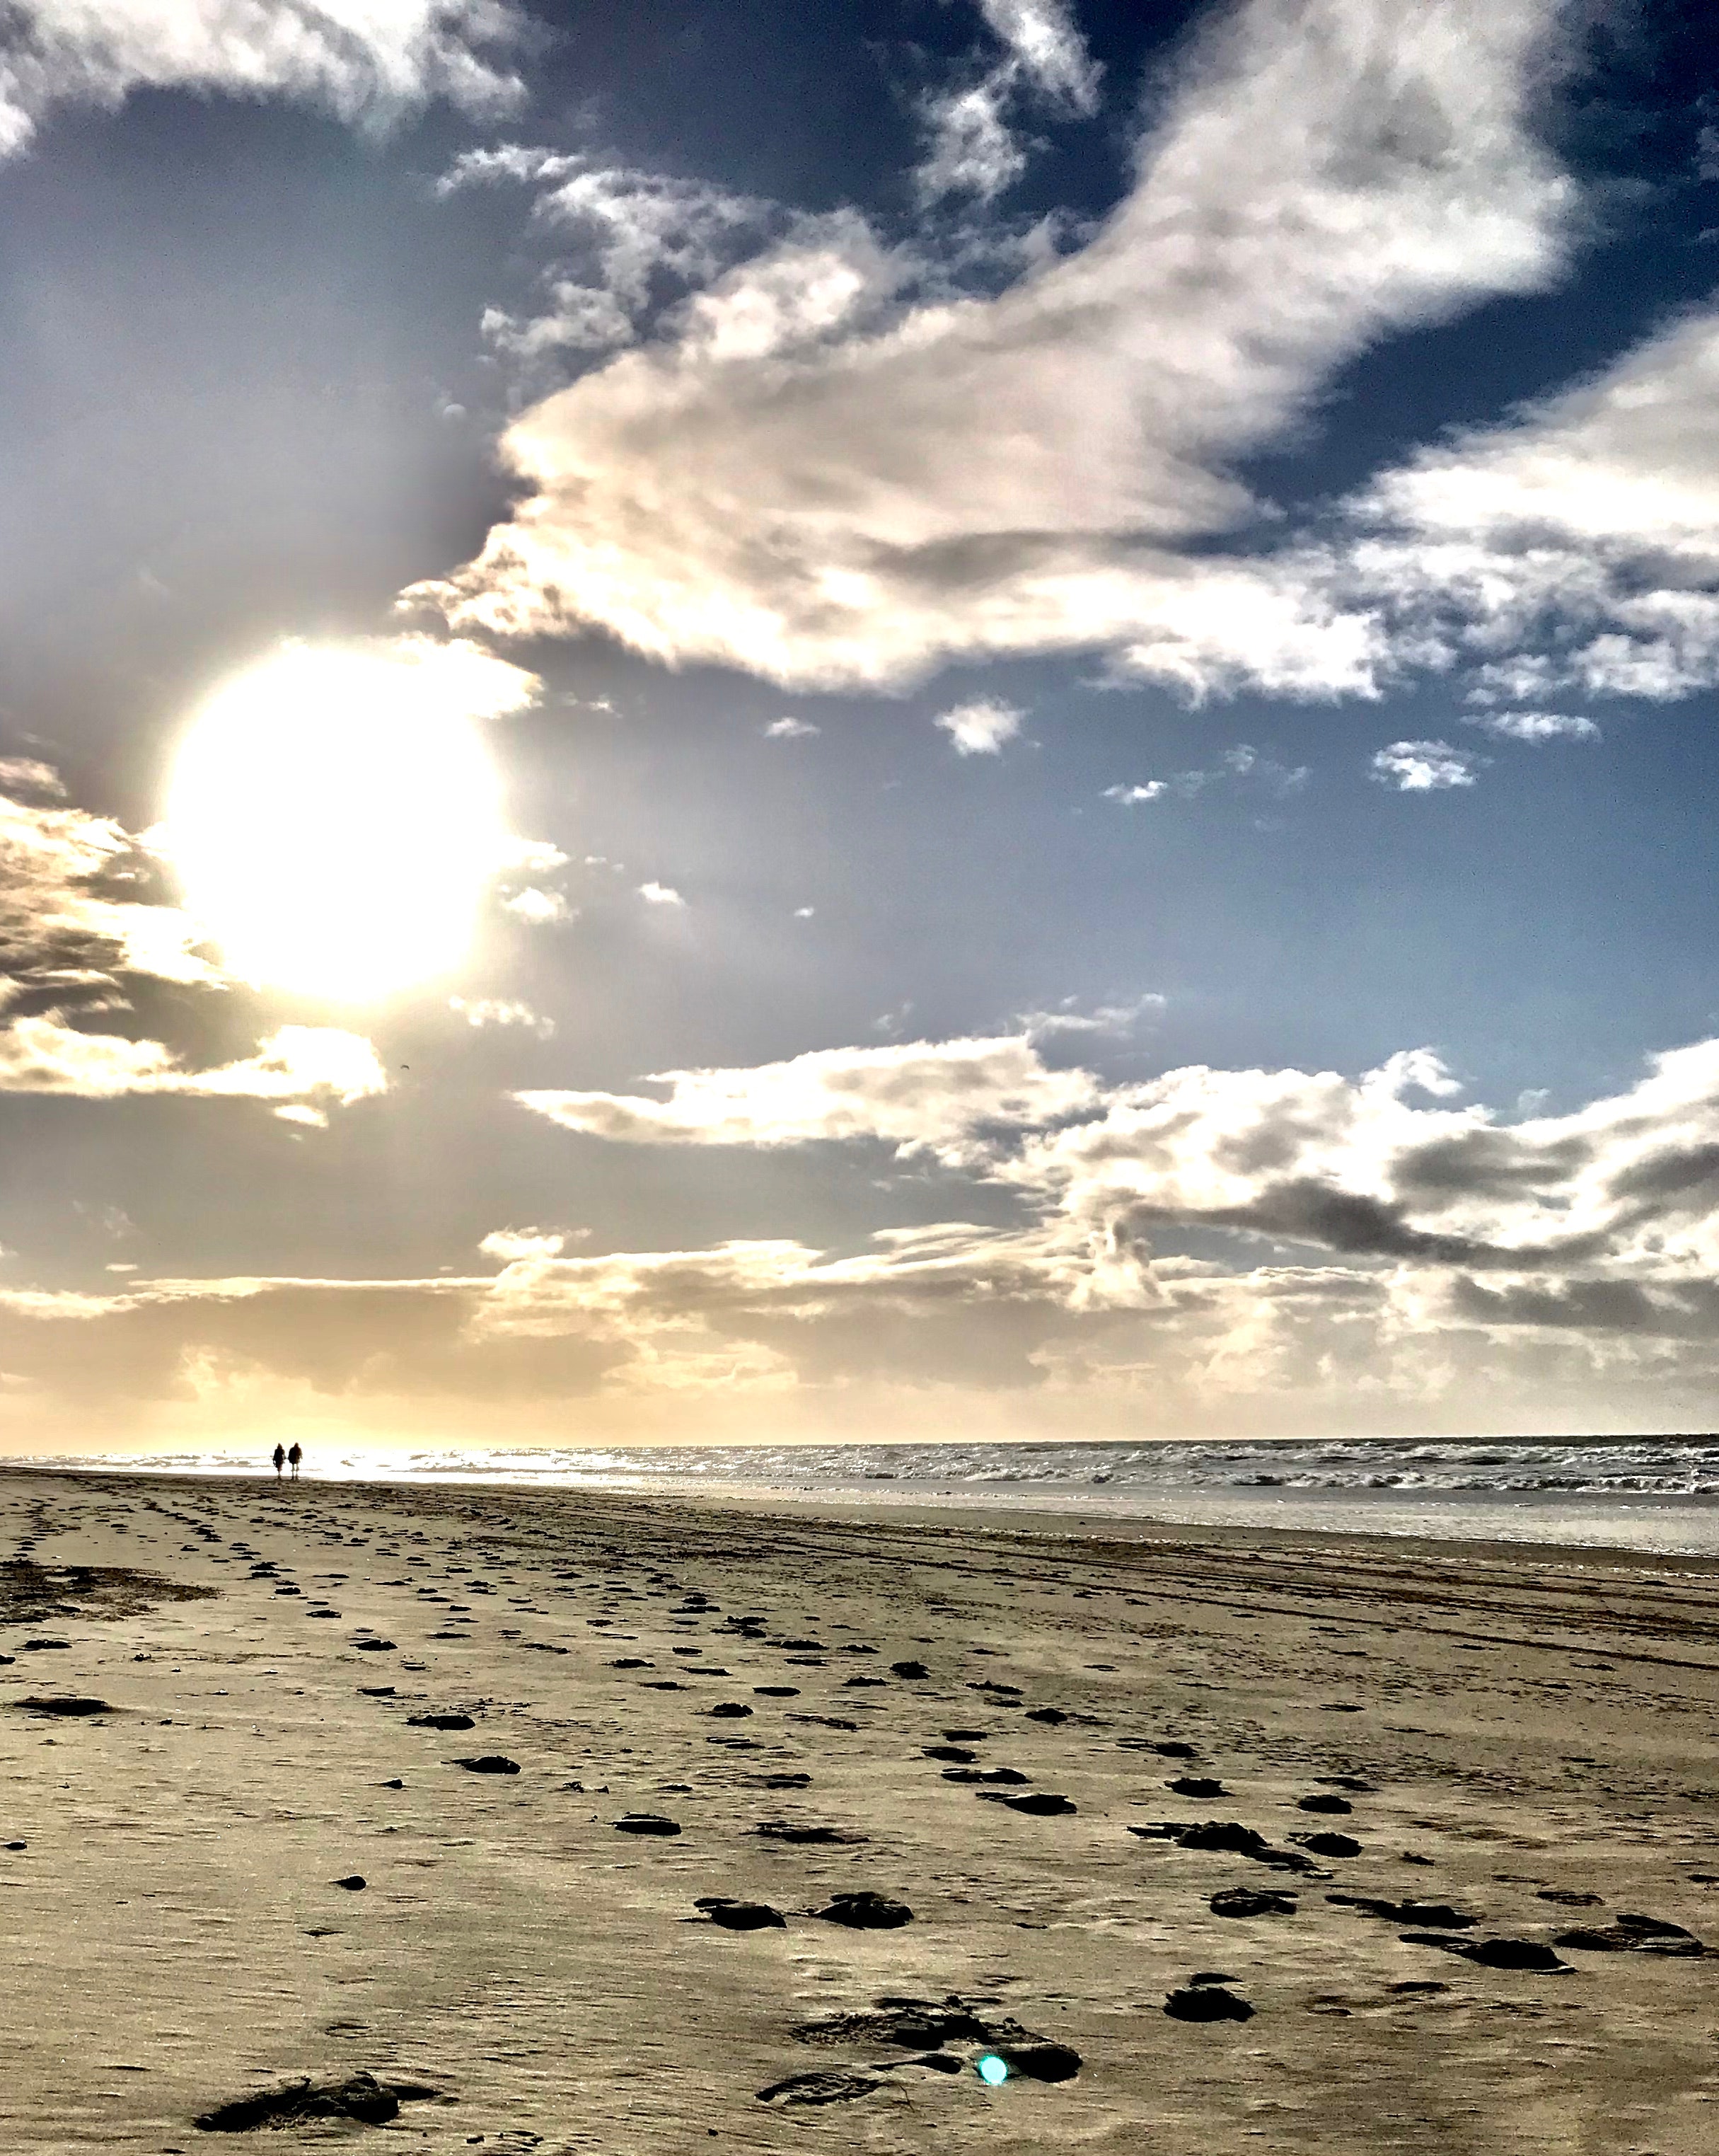
sky, cloud, sea, water, horizon, beach, ocean, daytime, natural landscape, sunlight, sand, shore, coast, calm, morning, sun, wave, tree, wind wave, atmosphere, sunset, cumulus, reflection, vacation, landscape, evening, sunrise, meteorological phenomenon, tide, coastal and oceanic landforms, tropics, bay, lens flare